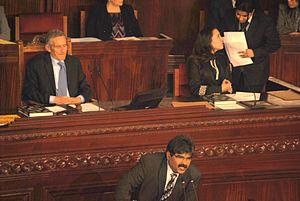
Mohamed Brahmi intervenant à la tribune de l'assemblée constituante tunisienne lors de la séance inaugurale.
Mohamed Brahmi, né le 15 mai 1955 à Sidi Bouzid et mort assassiné le 25 juillet 2013 à l'Ariana, est un homme politique tunisien.